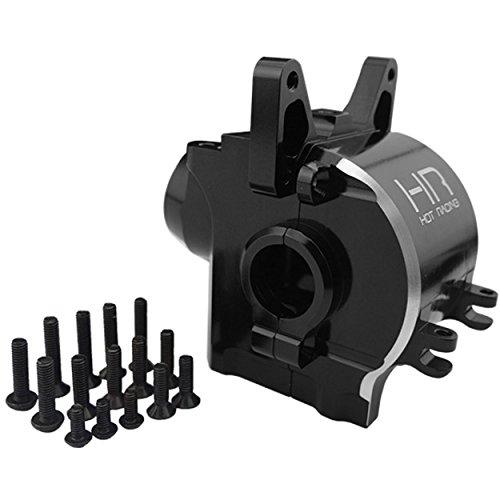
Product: Hot Racing YEX1201 Aluminum Front Bulkhead Gearbox - Yeti XL
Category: Remote & App Controlled Vehicle Parts | Power Plant & Driveline Systems | Transmissions & Differentials | Gear Boxes
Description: Hot Racing part number YEX1201; UPC 083745976793.
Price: $54.88
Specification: ProductDimensions:4.5x1x2.6inches|ItemWeight:0.32ounces|ShippingWeight:0.32ounces(Viewshippingratesandpolicies)|DomesticShipping:ItemcanbeshippedwithinU.S.|InternationalShipping:ThisitemcanbeshippedtoselectcountriesoutsideoftheU.S.LearnMore|ASIN:B01EGHALX8|Itemmodelnumber:HRAYEX1201|Manufacturerrecommendedage:16yearsandup